Sonal Chauhan

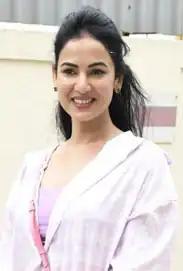
Chauhan in 2023

Sonal Chauhan (born 16 May 1985/1987) is an Indian actress, singer, model and beauty pageant titleholder. She predominantly works in Telugu and Hindi films.